Wonnie Boedhoe

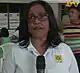
Bodhoe in 2016

Wonnie Boedhoe is a Surinamese economist and politician who was Minister of Finance from 2010 until 2011 and director of the until 2019.